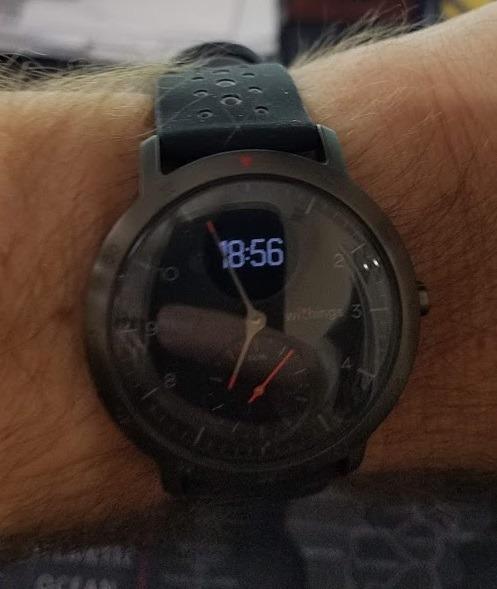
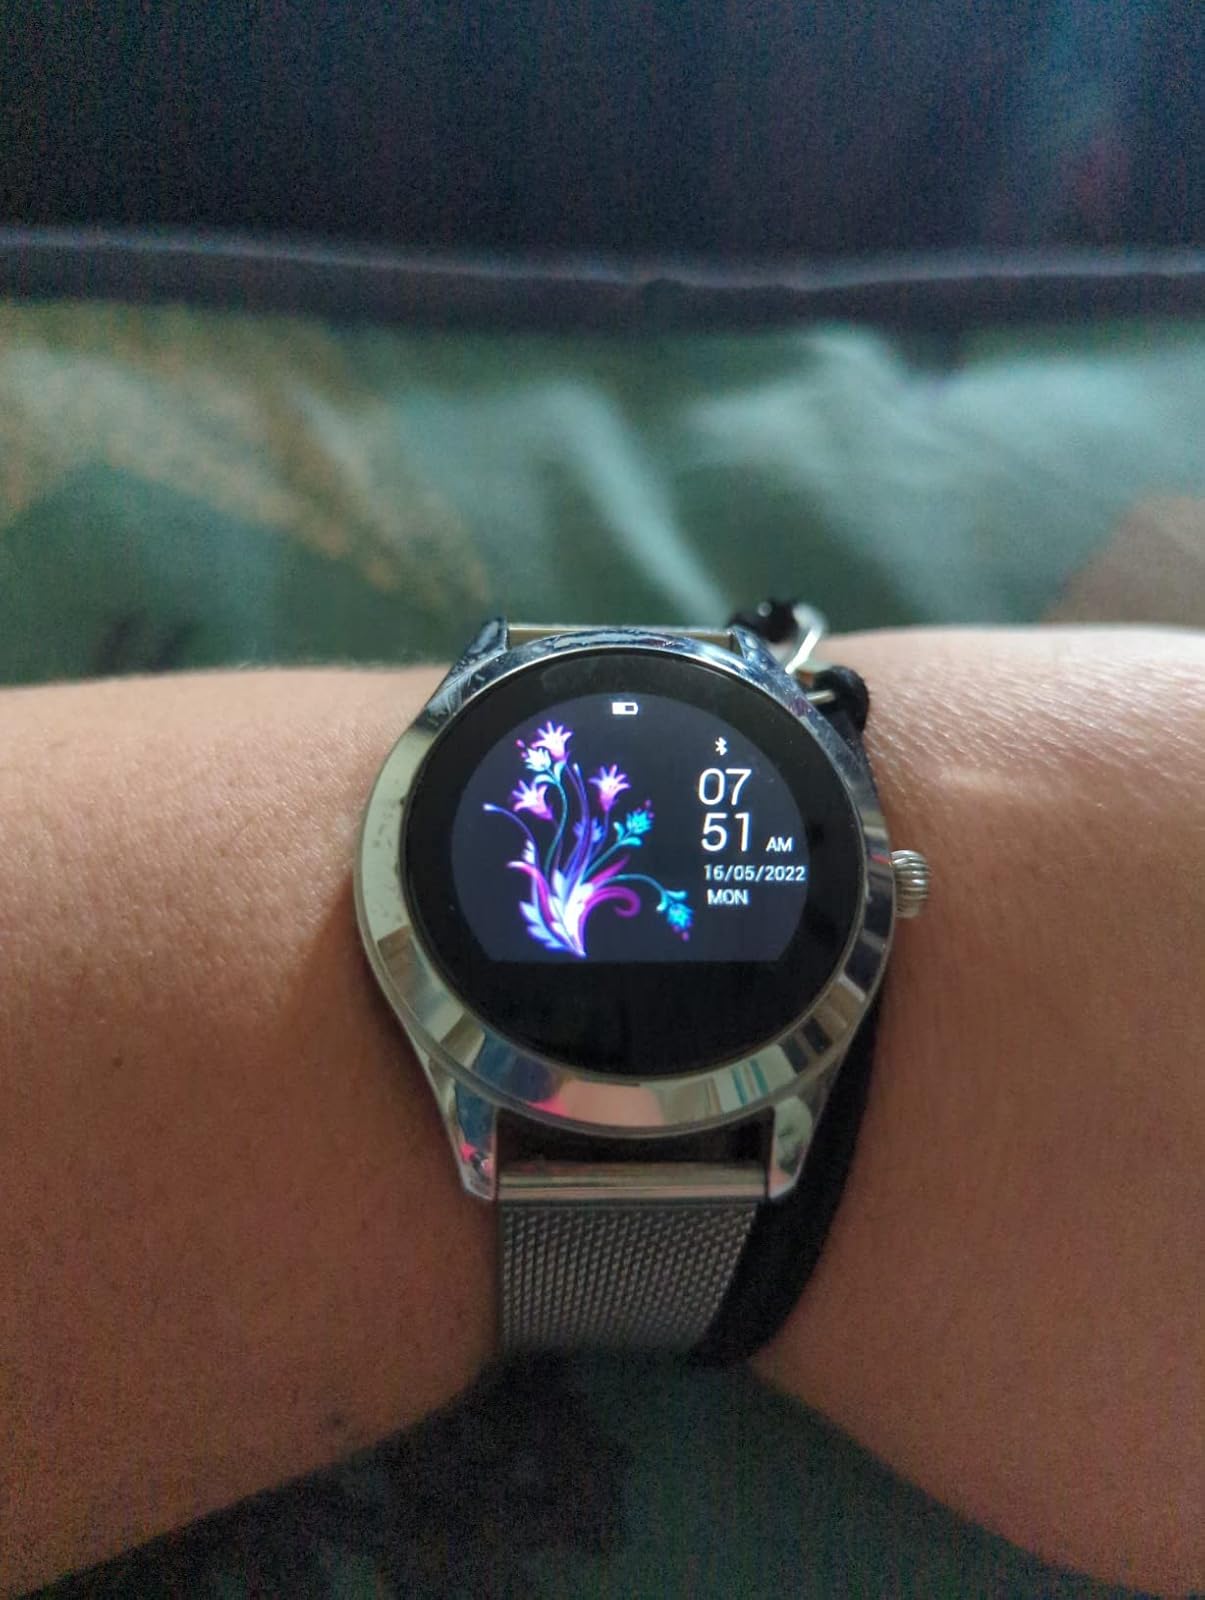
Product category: smartwatch
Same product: no